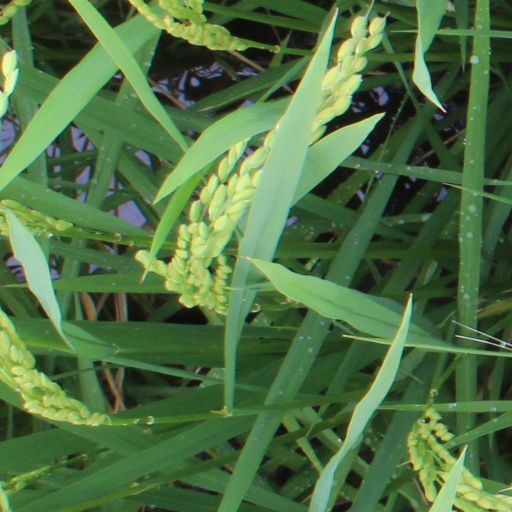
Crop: rice